Kuwait University

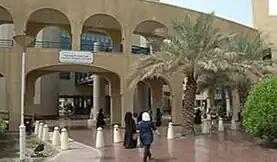
College of Social Sciences

Academic programs operate on a semester calendar beginning mid-September and finishing at the end of May. Each semester lasts about 15 to 17 weeks. The fall semester commences the second week of September and lasts until the end of December. The spring semester commences at the end of January and lasts until the end of May. Enrollment in the summer program is optional. It lasts eight weeks including the examination period, as approved by the university.